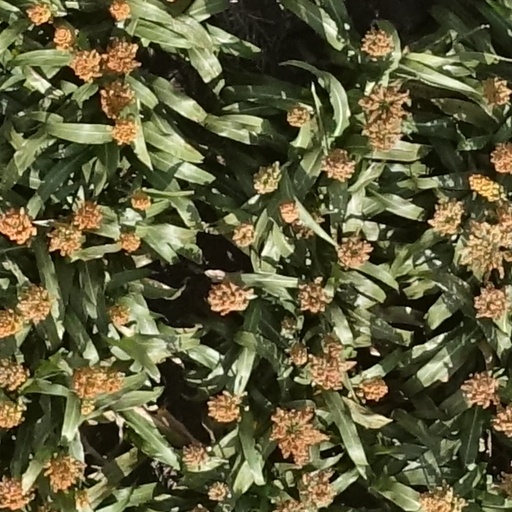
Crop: sorghum